Medininkai

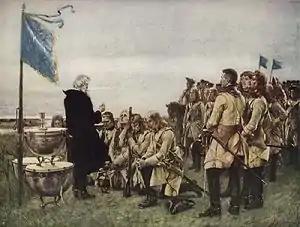
Swedish troops, Northern War

In the early modern era Medininkai was within a "fairly large, but rather poor group of towns", which evolved from medieval lower castle settlements. However, none of them developed towards a typical large urban format. On the one hand, Medininkai boasted of various privileges for the mayor and city-dwellers, e.g. these which exempted them from transportation services; on the other, none of the sources consulted contains information e.g. on staple right, and it is despite that the town was located on a busy commercial route from Vilnius eastwards. The town demonstrated some urban features like market square, castle or parish church, but it lacked city walls or bricked houses; there is neither any information on functioning of municipal self-government. The town owned some 1,250 ha, e.g. twice the amount owned by the monastery. It was also due to deliver numerous fiscal contributions, e.g. a document from 1594 lists them meticulously even for minor hamlets and settlements. It is known that Medininkai still counted among major places, e.g. the Vilnius diocese was composed of 5 so-called keys, corresponding to present-day decanates; one of them was the Medininkai key.